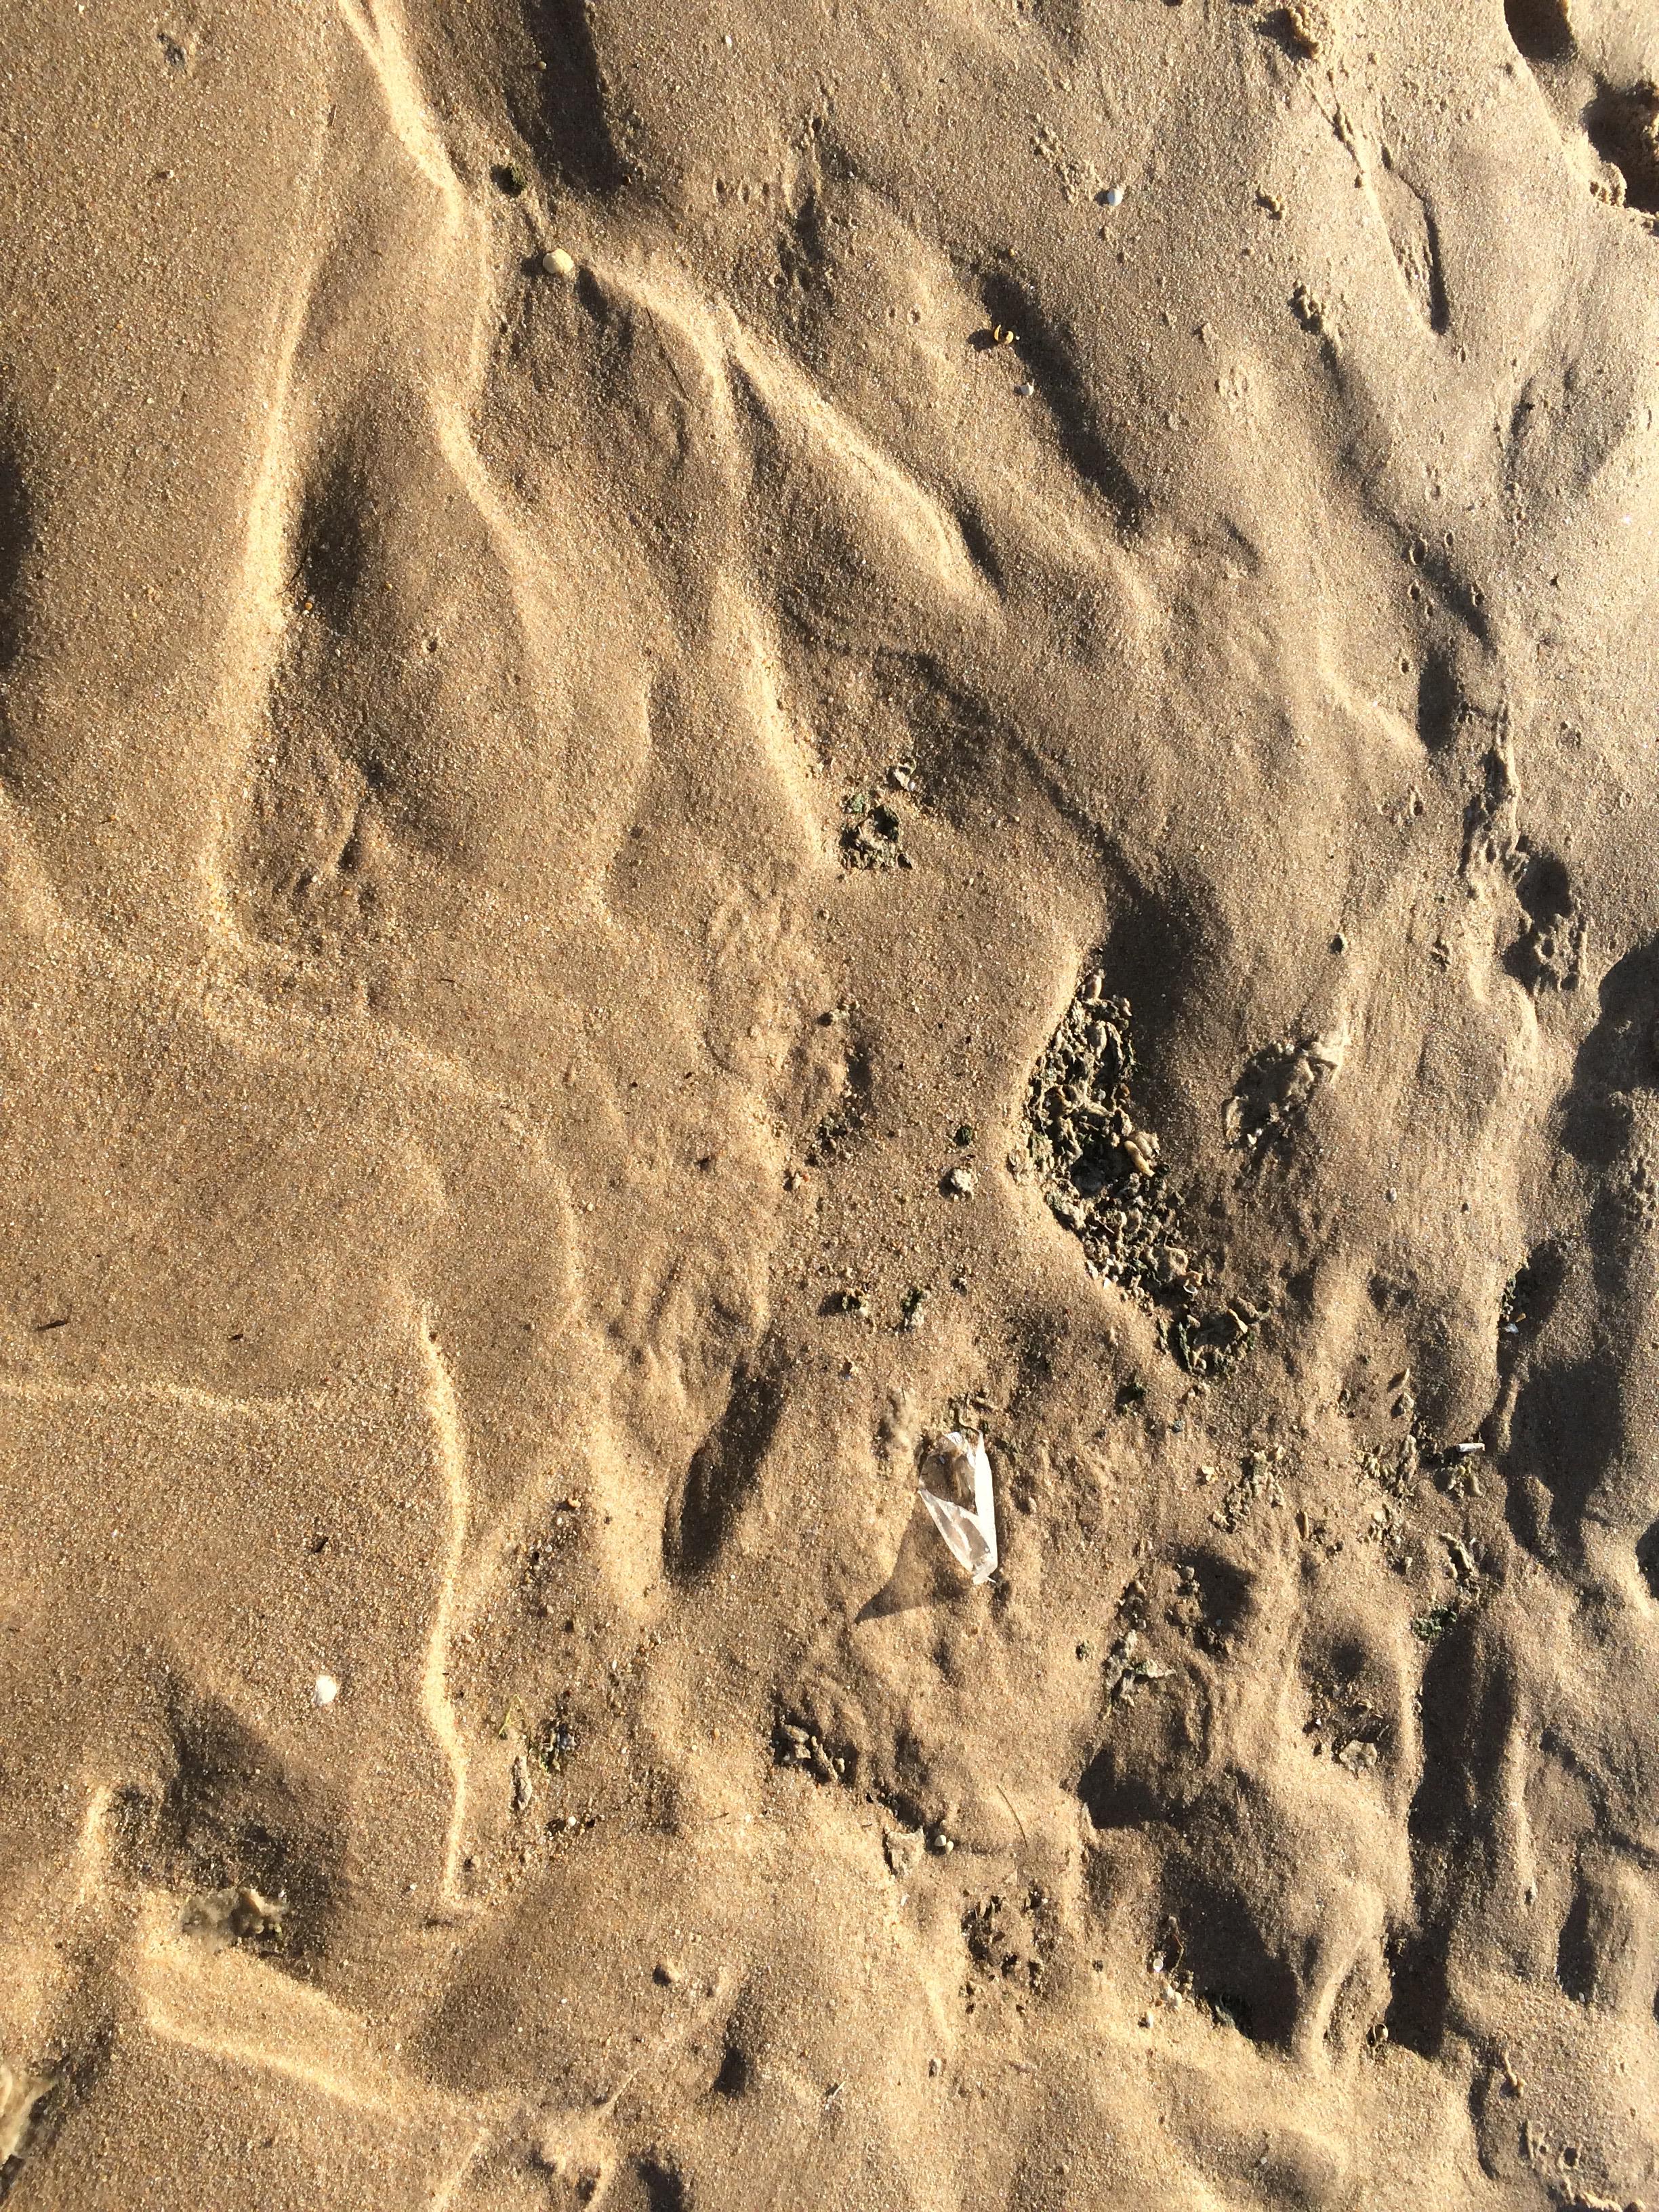
Object: Plastic film (Plastic bag & wrapper)

Object: Cigarette (Cigarette)